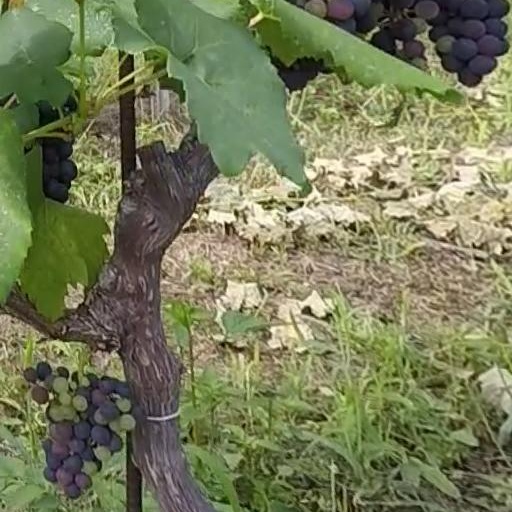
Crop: grape